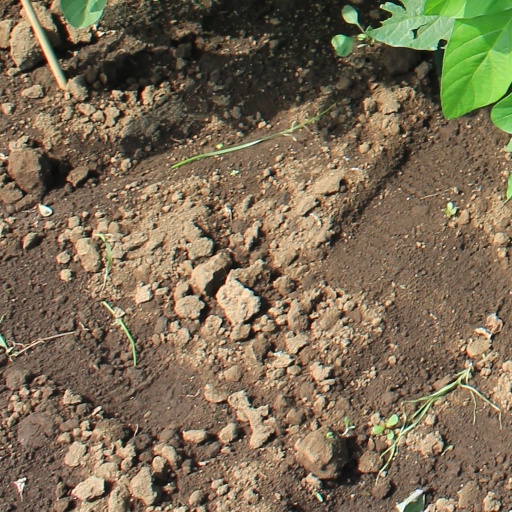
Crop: soybean